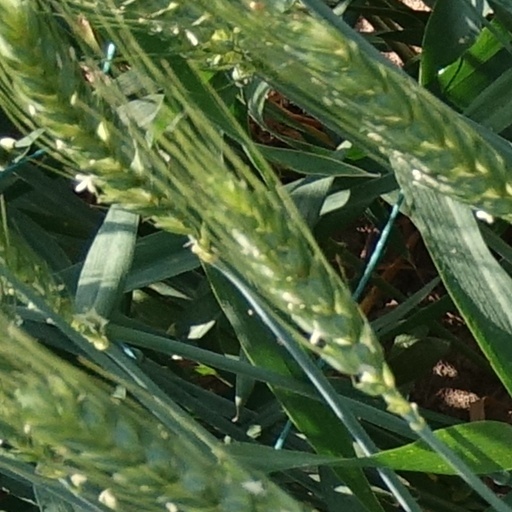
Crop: wheat